Chimpanzee

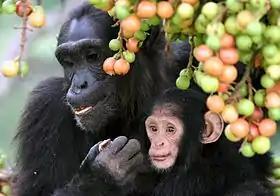
A mother with young eating "Ficus" fruit in Kibale National Park, Uganda

The chimpanzee is an omnivorous frugivore. It prefers fruit above all other food, but it also eats leaves, leaf buds, seeds, blossoms, stems, pith, bark, and resin. A study in Budongo Forest, Uganda found that 64.5% of their feeding time concentrated on fruits (84.6% of which being ripe), particularly those from two species of "Ficus", "Maesopsis eminii", and "Celtis gomphophylla". In addition, 19% of feeding time was spent on arboreal leaves, mostly "Broussonetia papyrifera" and "Celtis mildbraedii". While the chimpanzee is mostly herbivorous, it does eat honey, soil, insects, birds and their eggs, and small to medium-sized mammals, including other primates. Insect species consumed include the weaver ant "Oecophylla longinoda", "Macrotermes" termites, and honey bees. The red colobus ranks at the top of preferred mammal prey. Other mammalian prey include red-tailed monkeys, infant and juvenile yellow baboons, bush babies, blue duikers, bushbucks, and common warthogs.